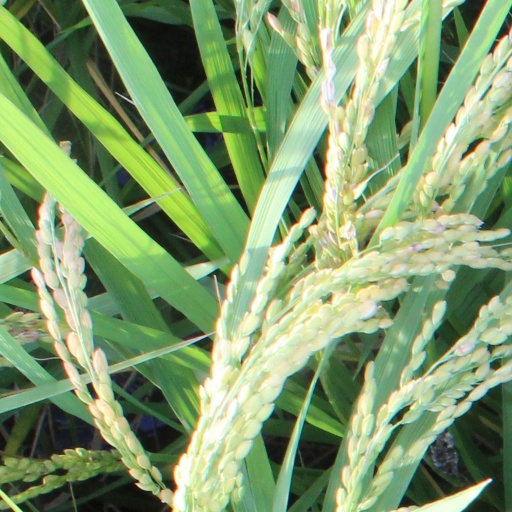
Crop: rice